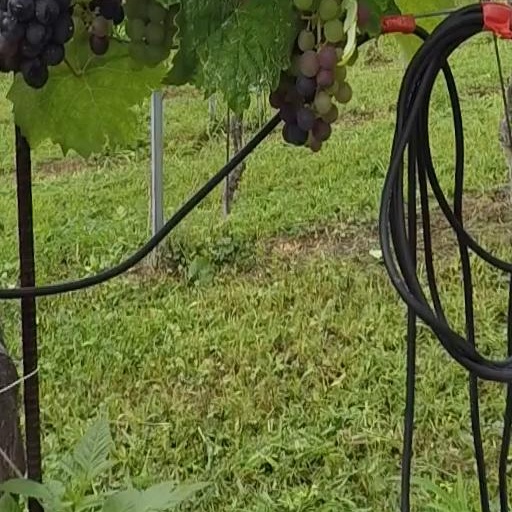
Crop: grape